Jiří Vojtík

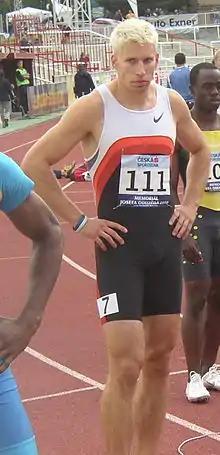
Jiří Vojtík

Jiří Vojtík (born 2 July 1981 in Prague) is a Czech sprinter. He competed at the 2004 and 2008 Olympic games competing in the 200 meters. He failed to win a medal both times.